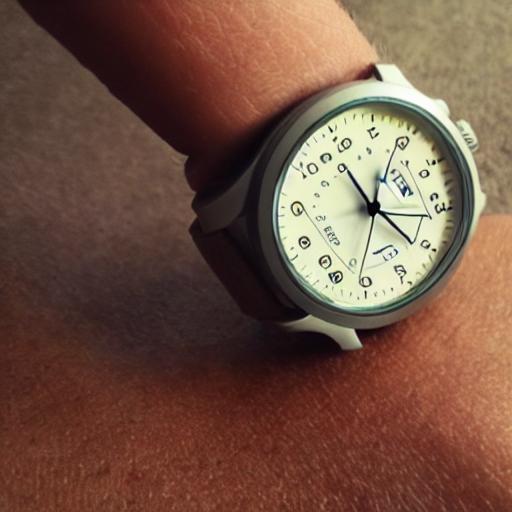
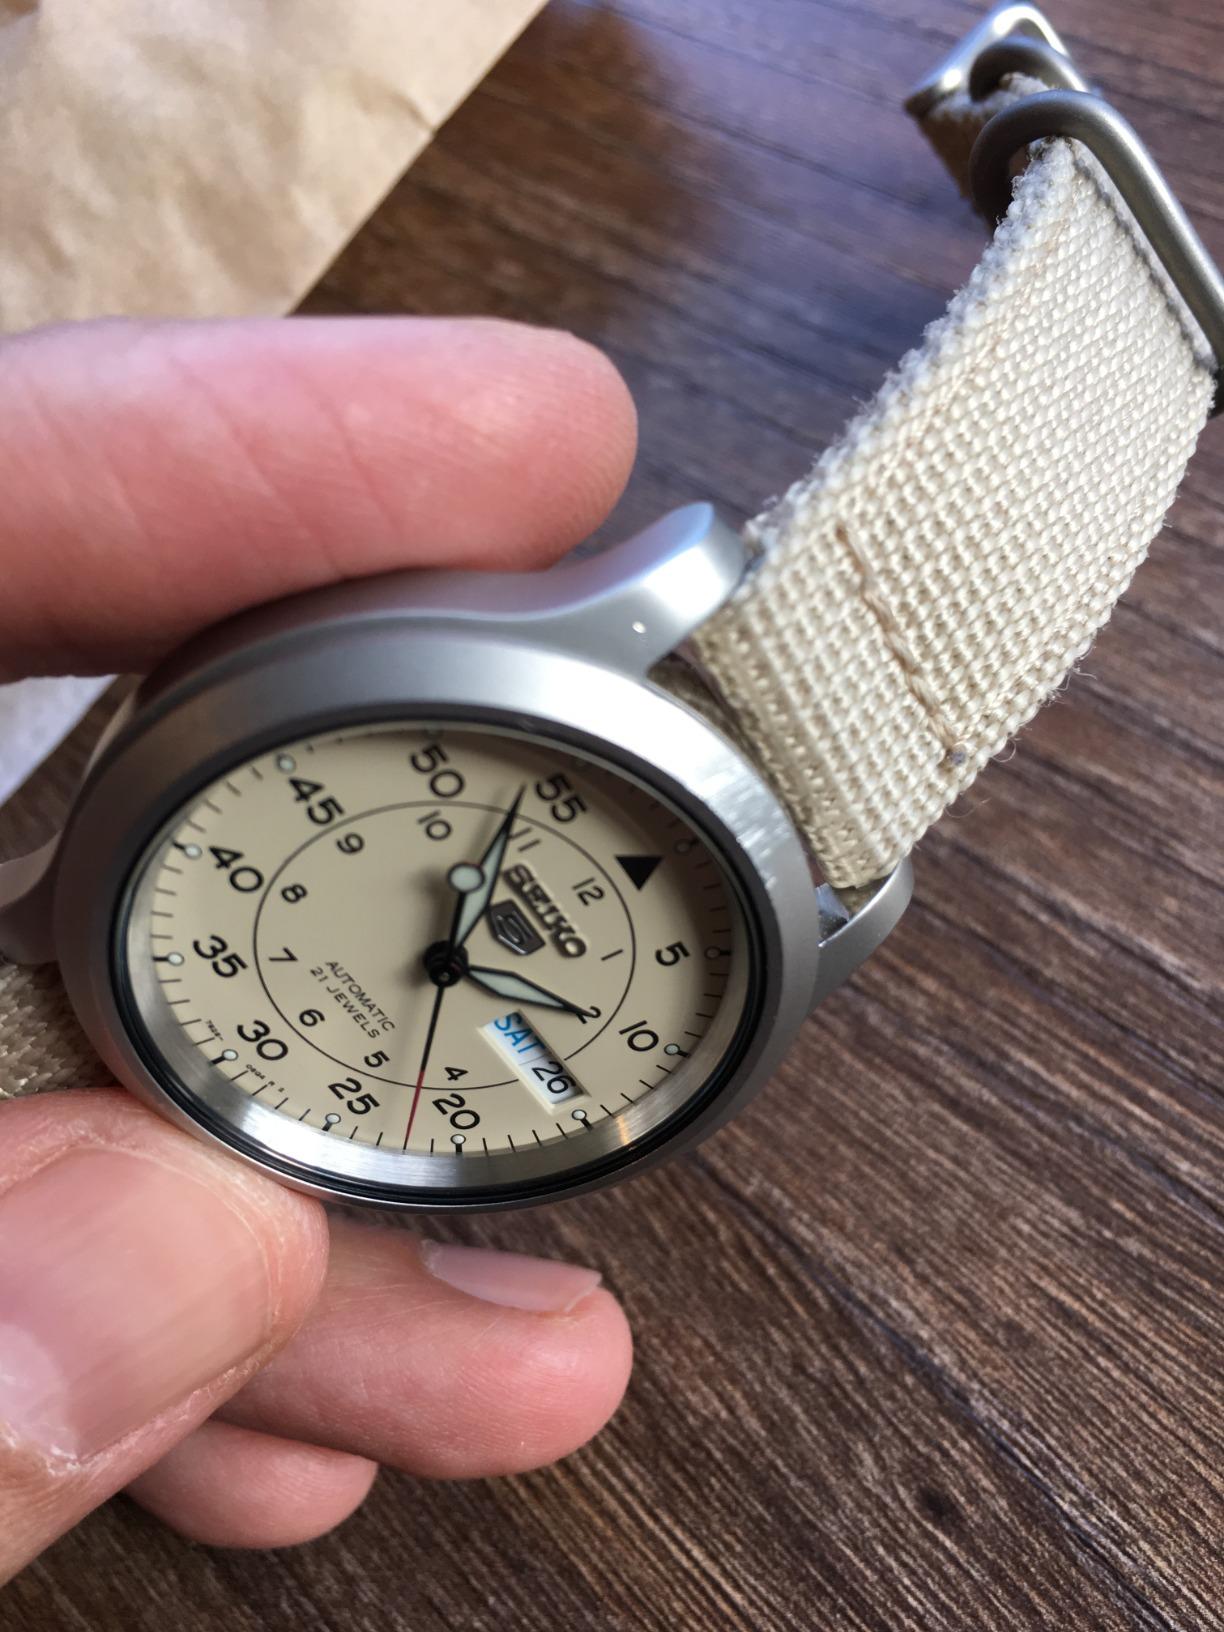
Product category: accessories_watch
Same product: no